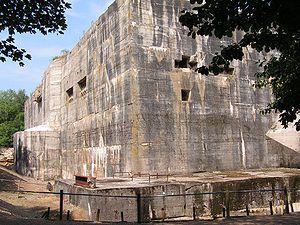
Watten est une commune française située dans le département du Nord, en région Hauts-de-France.